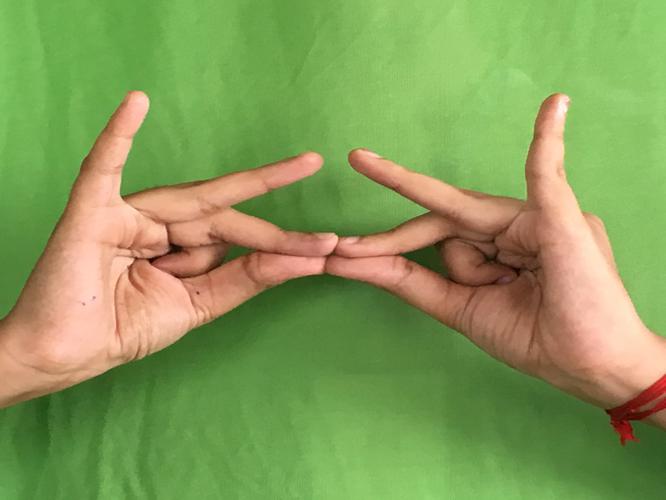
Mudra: Sakata
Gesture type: double_hand